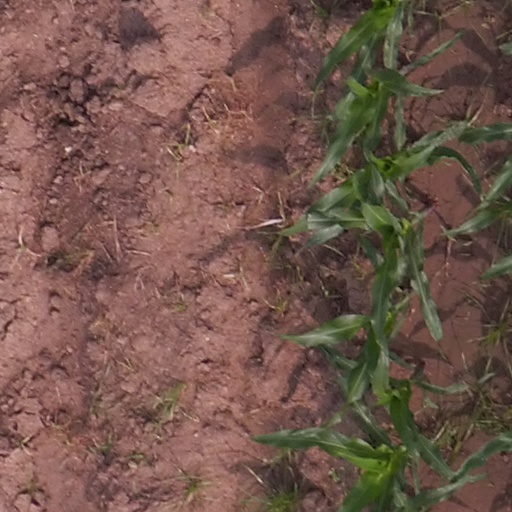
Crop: maize; corn